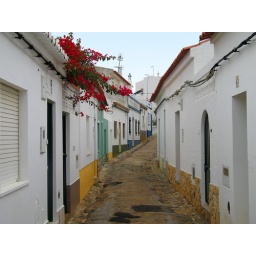
the street to our rented house in Salema on the Algarve, Portugal